Aleksei Losev

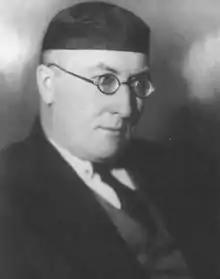

Aleksei Fyodorovich Losev (22 September 1893 – 24 May 1988) was a Soviet and Russian philosopher, philologist and culturologist, one of the most prominent figures in Russian philosophical and religious thought of the 20th century.